Ponte Flaminio (Rome)

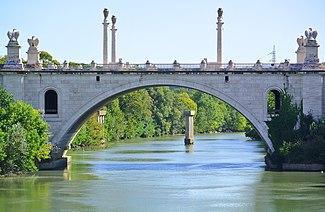
Ponte Flaminio. Below the main arch, one of the pylons of the Bailey bridge, built in the 1960s and now demolished, is visible.

In the early 1960s the bridge was closed to motor vehicles due to a structural problem on the fifth pylon, which caused a subsidence of the roadway; the restoration works were entrusted to the engineers Arrigo Carè and Giorgio Giannelli, while a Bailey bridge was set up just upstream to absorb the traffic.